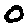
Label: 0